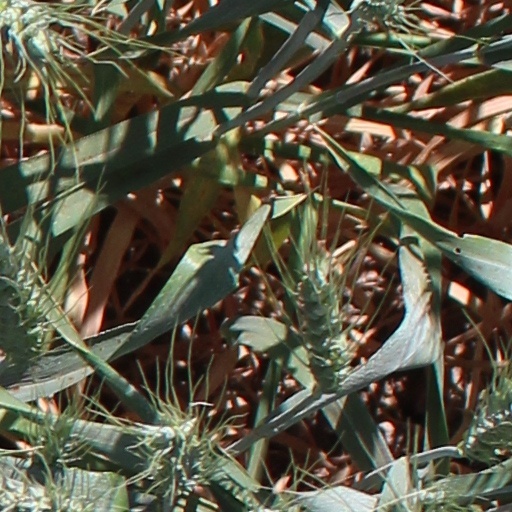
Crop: wheat